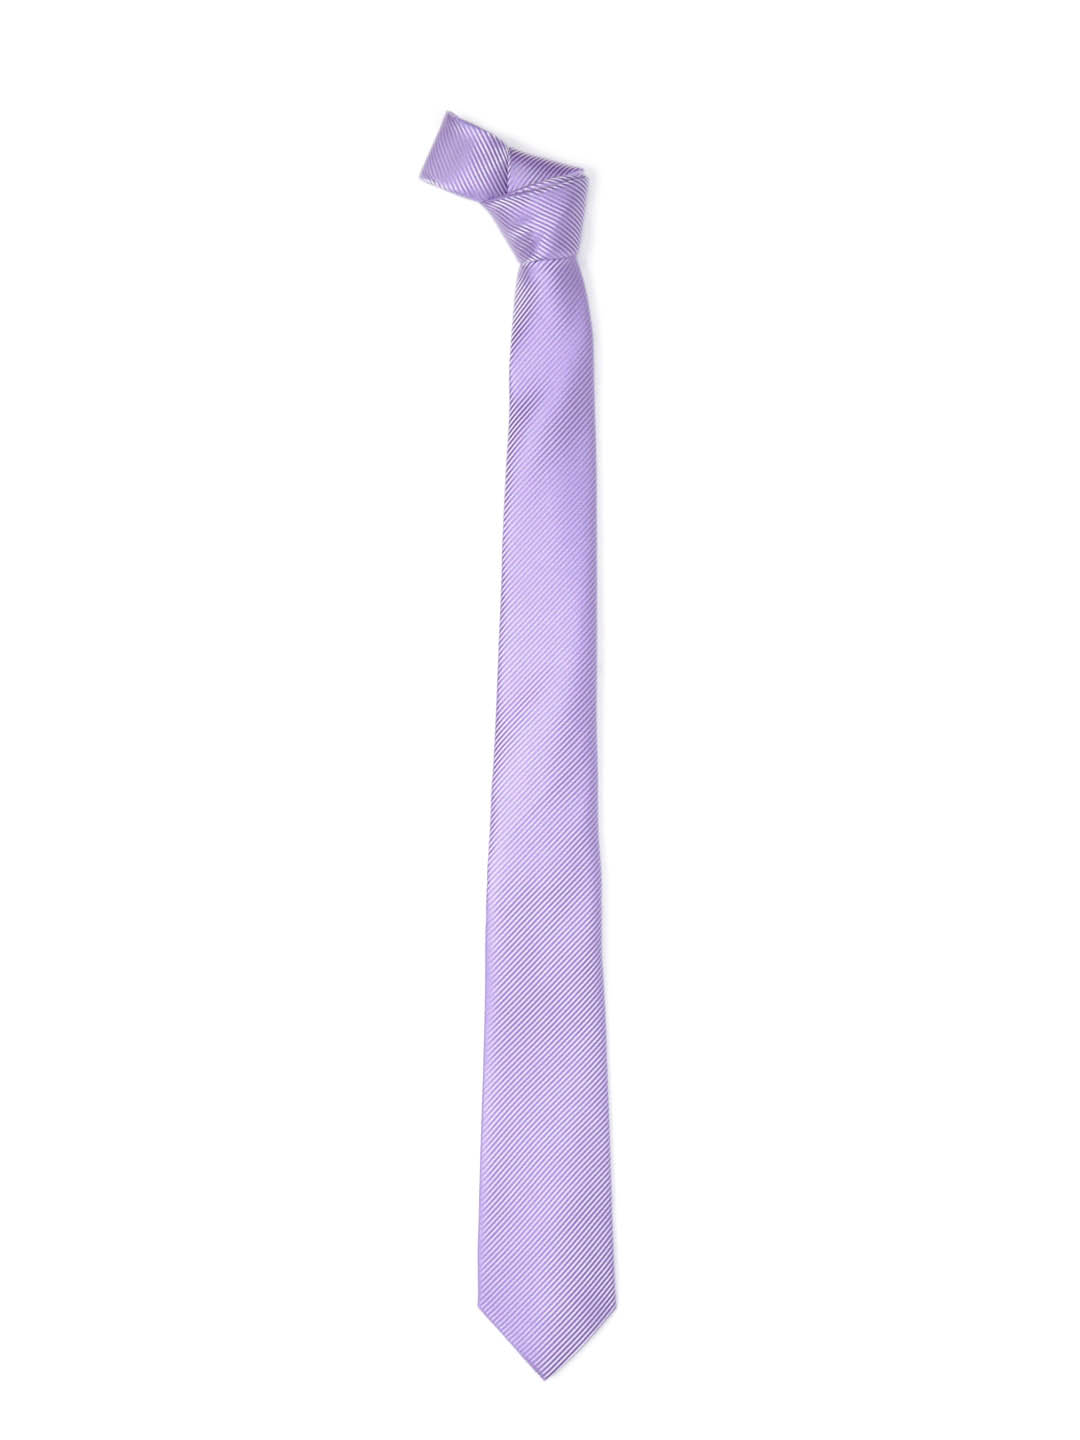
Park Avenue Men Lavender Tie
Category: Accessories / Ties / Ties
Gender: Men
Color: Lavender
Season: Summer 2012
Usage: Formal